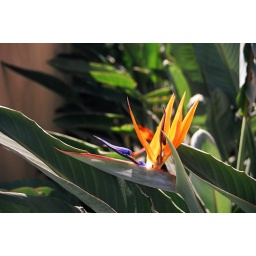
An orange+purple flower near the sign in &amp;quot;100&amp;quot;.